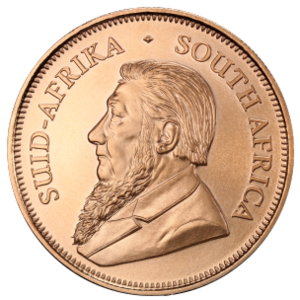
Krugerrand
En krugerrand fra 2017
Krugerrand er en sydafrikansk guldmønt, produceret første gang i 1967 af South African Mint.